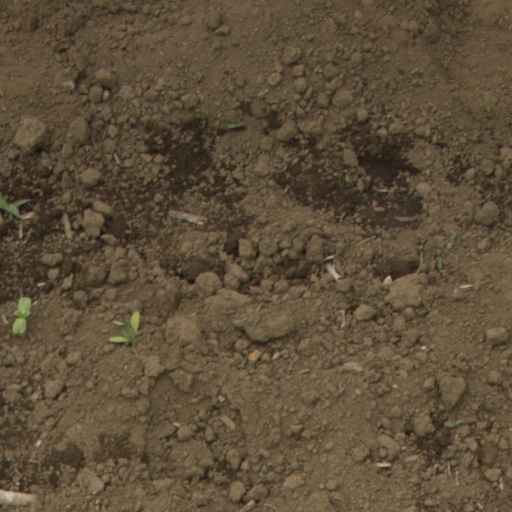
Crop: Jerusalem artichoke